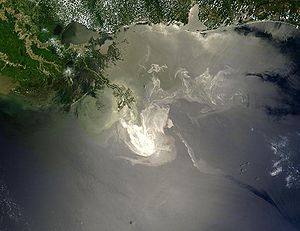
Olieudslippet i den Mexicanske Golf 2010
Olieudslippet den 24. maj 2010
Olieudslippet i den Mexicanske Golf var et stort pågående olieudslip i den Mexicanske Golf, som startede med, at olieboreplatformen Deepwater Horizon eksploderede og sank den 20. april 2010.